Question: Please indicate a possible affordance area of the book that can be used for opening
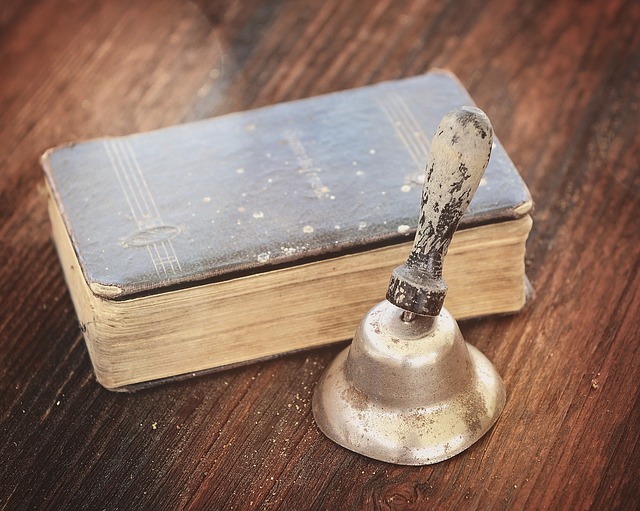
Answer: [42, 67.5, 543, 389.5]